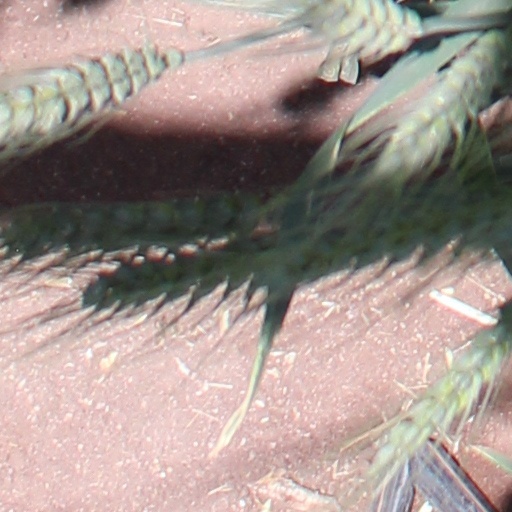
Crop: wheat